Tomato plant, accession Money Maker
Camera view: horizontal (90 deg, fisheye); turntable rotation: 120 degrees
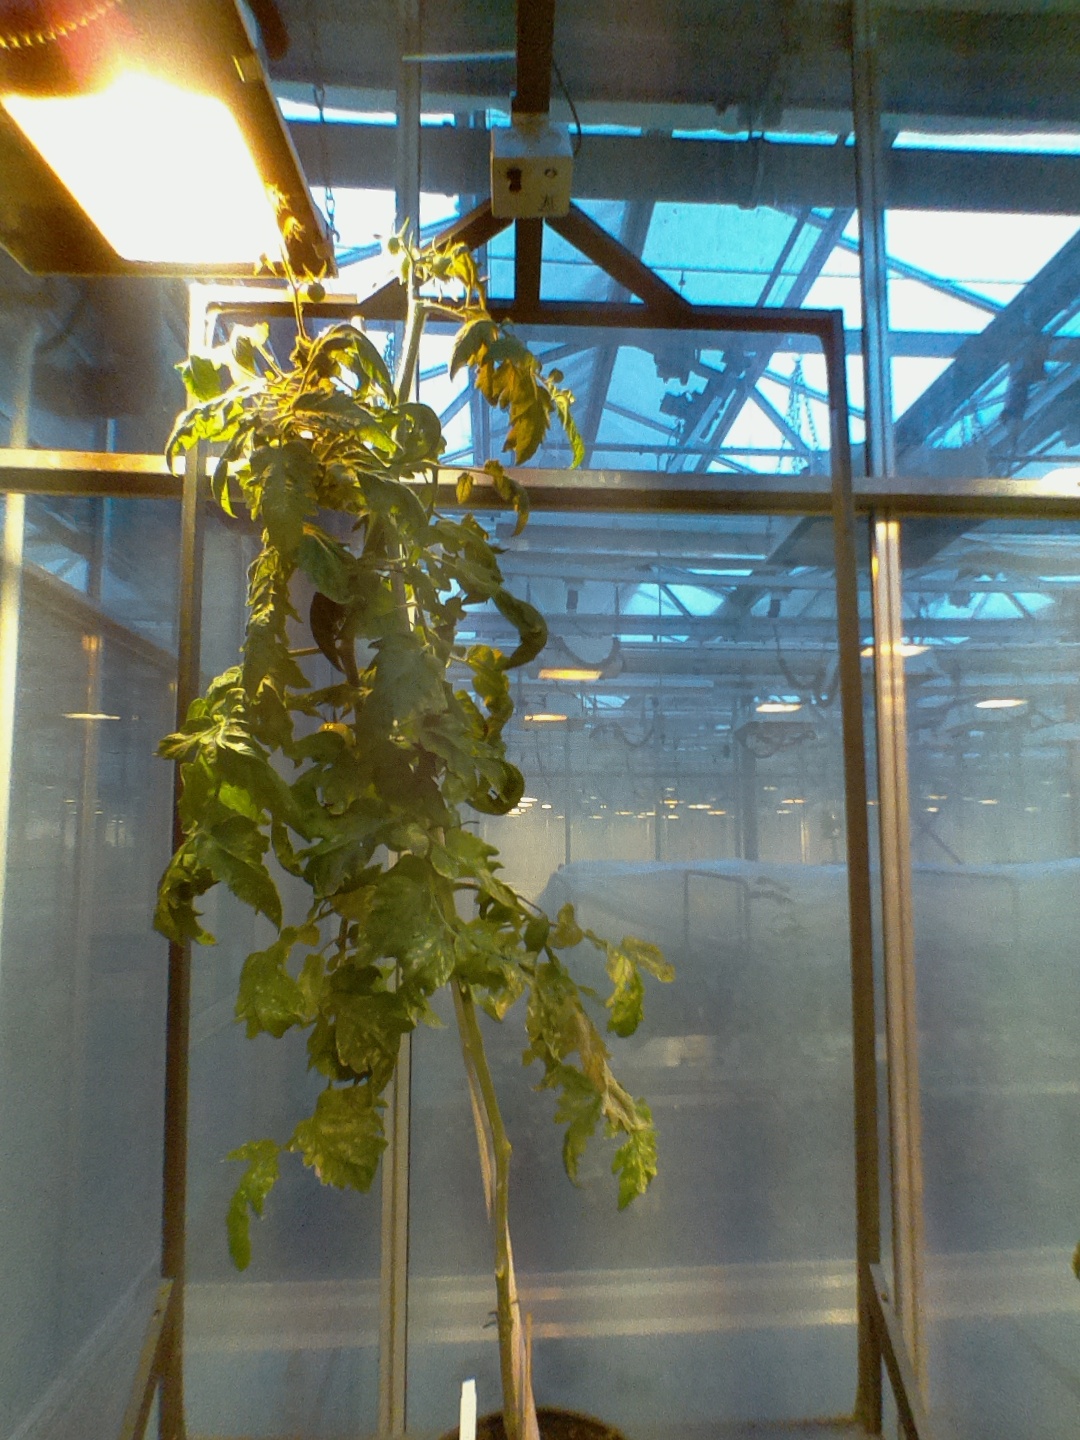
BBCH growth stage 77: 70%-80% of final fruit size